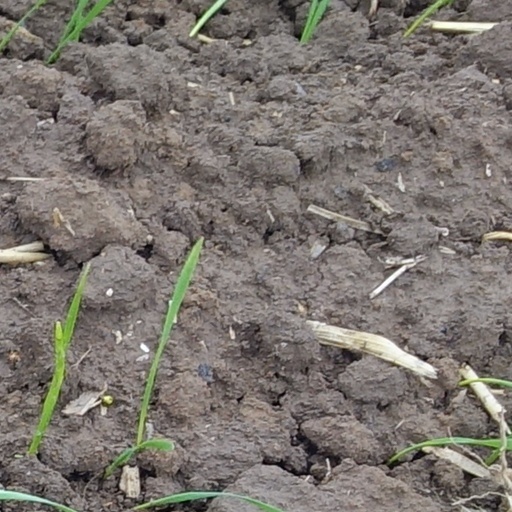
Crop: wheat